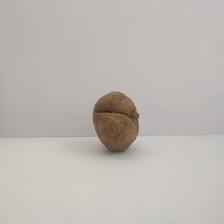
Size: Spoiled